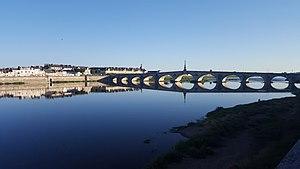
Vue du pont et de la rive gauche de Blois (France)
Le Blois Football 41 est un club de football français situé à Blois dans le département de Loir-et-Cher en région Centre-Val de Loire. Il est fondé en 1999 à la suite de la fusion de la section football de l'Association Amicale de la Jeunesse blésoise et de l'US Blois.